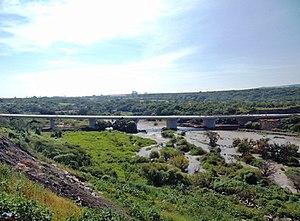
Le Río Lerma est le cours d'eau le plus long du Mexique avec une longueur d'environ 965 km. Il commence sur le plateau central du Mexique à une altitude d'environ 3 000 m, puis se jette dans le lac de Chapala situé à 1 500 m d'altitude, au sud de Guadalajara dans l'État du Jalisco.